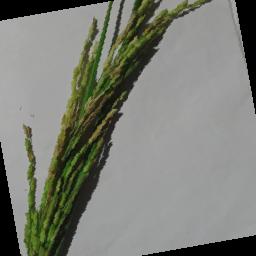
Label: Rice___Neck_Blast